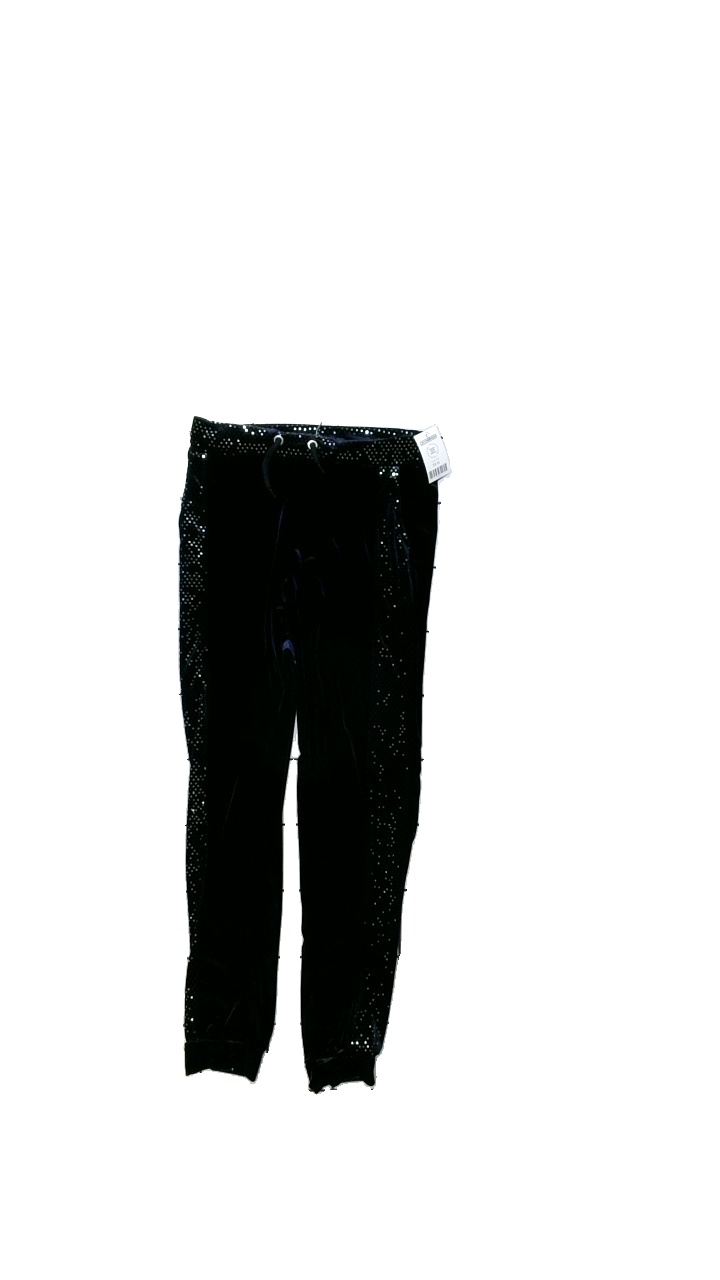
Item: Trousers (Ladies)
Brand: G & D Collection
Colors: Blue
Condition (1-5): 4
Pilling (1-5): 5
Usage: Reuse
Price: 50-100